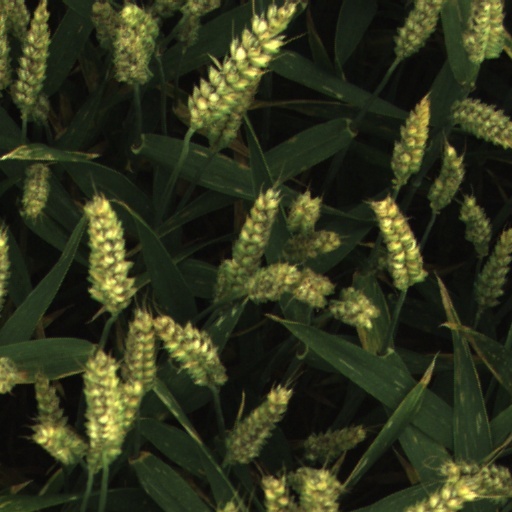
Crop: wheat